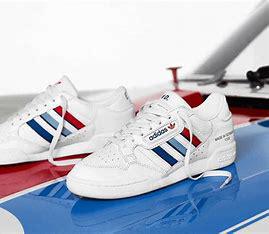
Brand: Adidas
Model: Continental 80